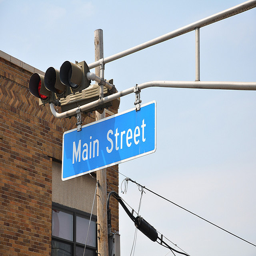
A traffic light reads red near the Main Street sign.
A traffic signal above a Main Street sign.
a blue street sign hanging from a street light pole
A red light at the corner of Main Street.
Main Street sign under a stop light hanging in the air